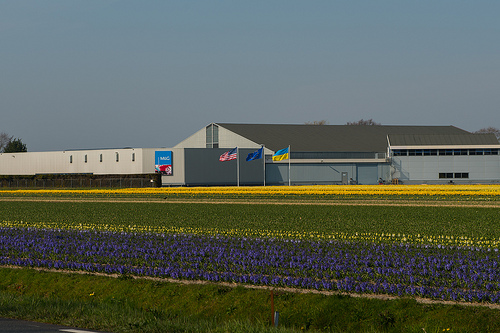
Flower: tulip